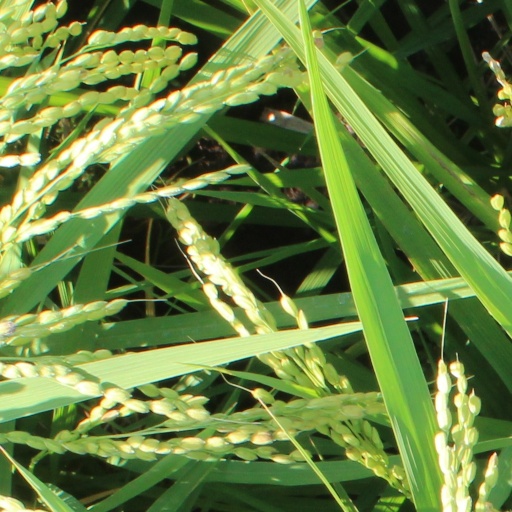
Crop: rice